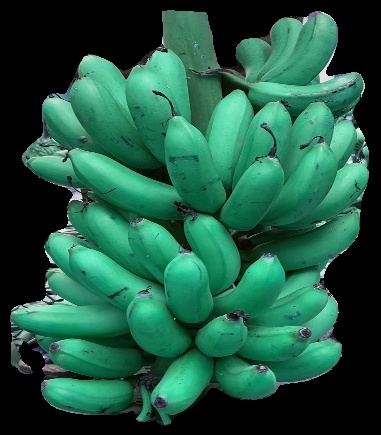
Variety: rasbale
Grade: grade1